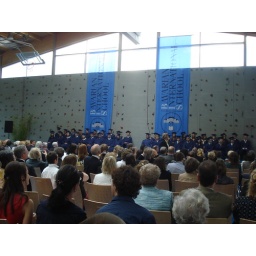
Too bad the ceremony takes place in our sports hall, with the rock climbing wall backdrop